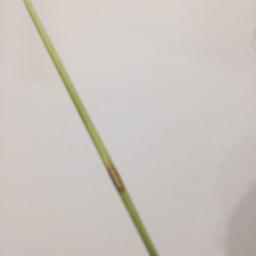
Label: Rice___Leaf_Blast